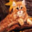
Label: cat